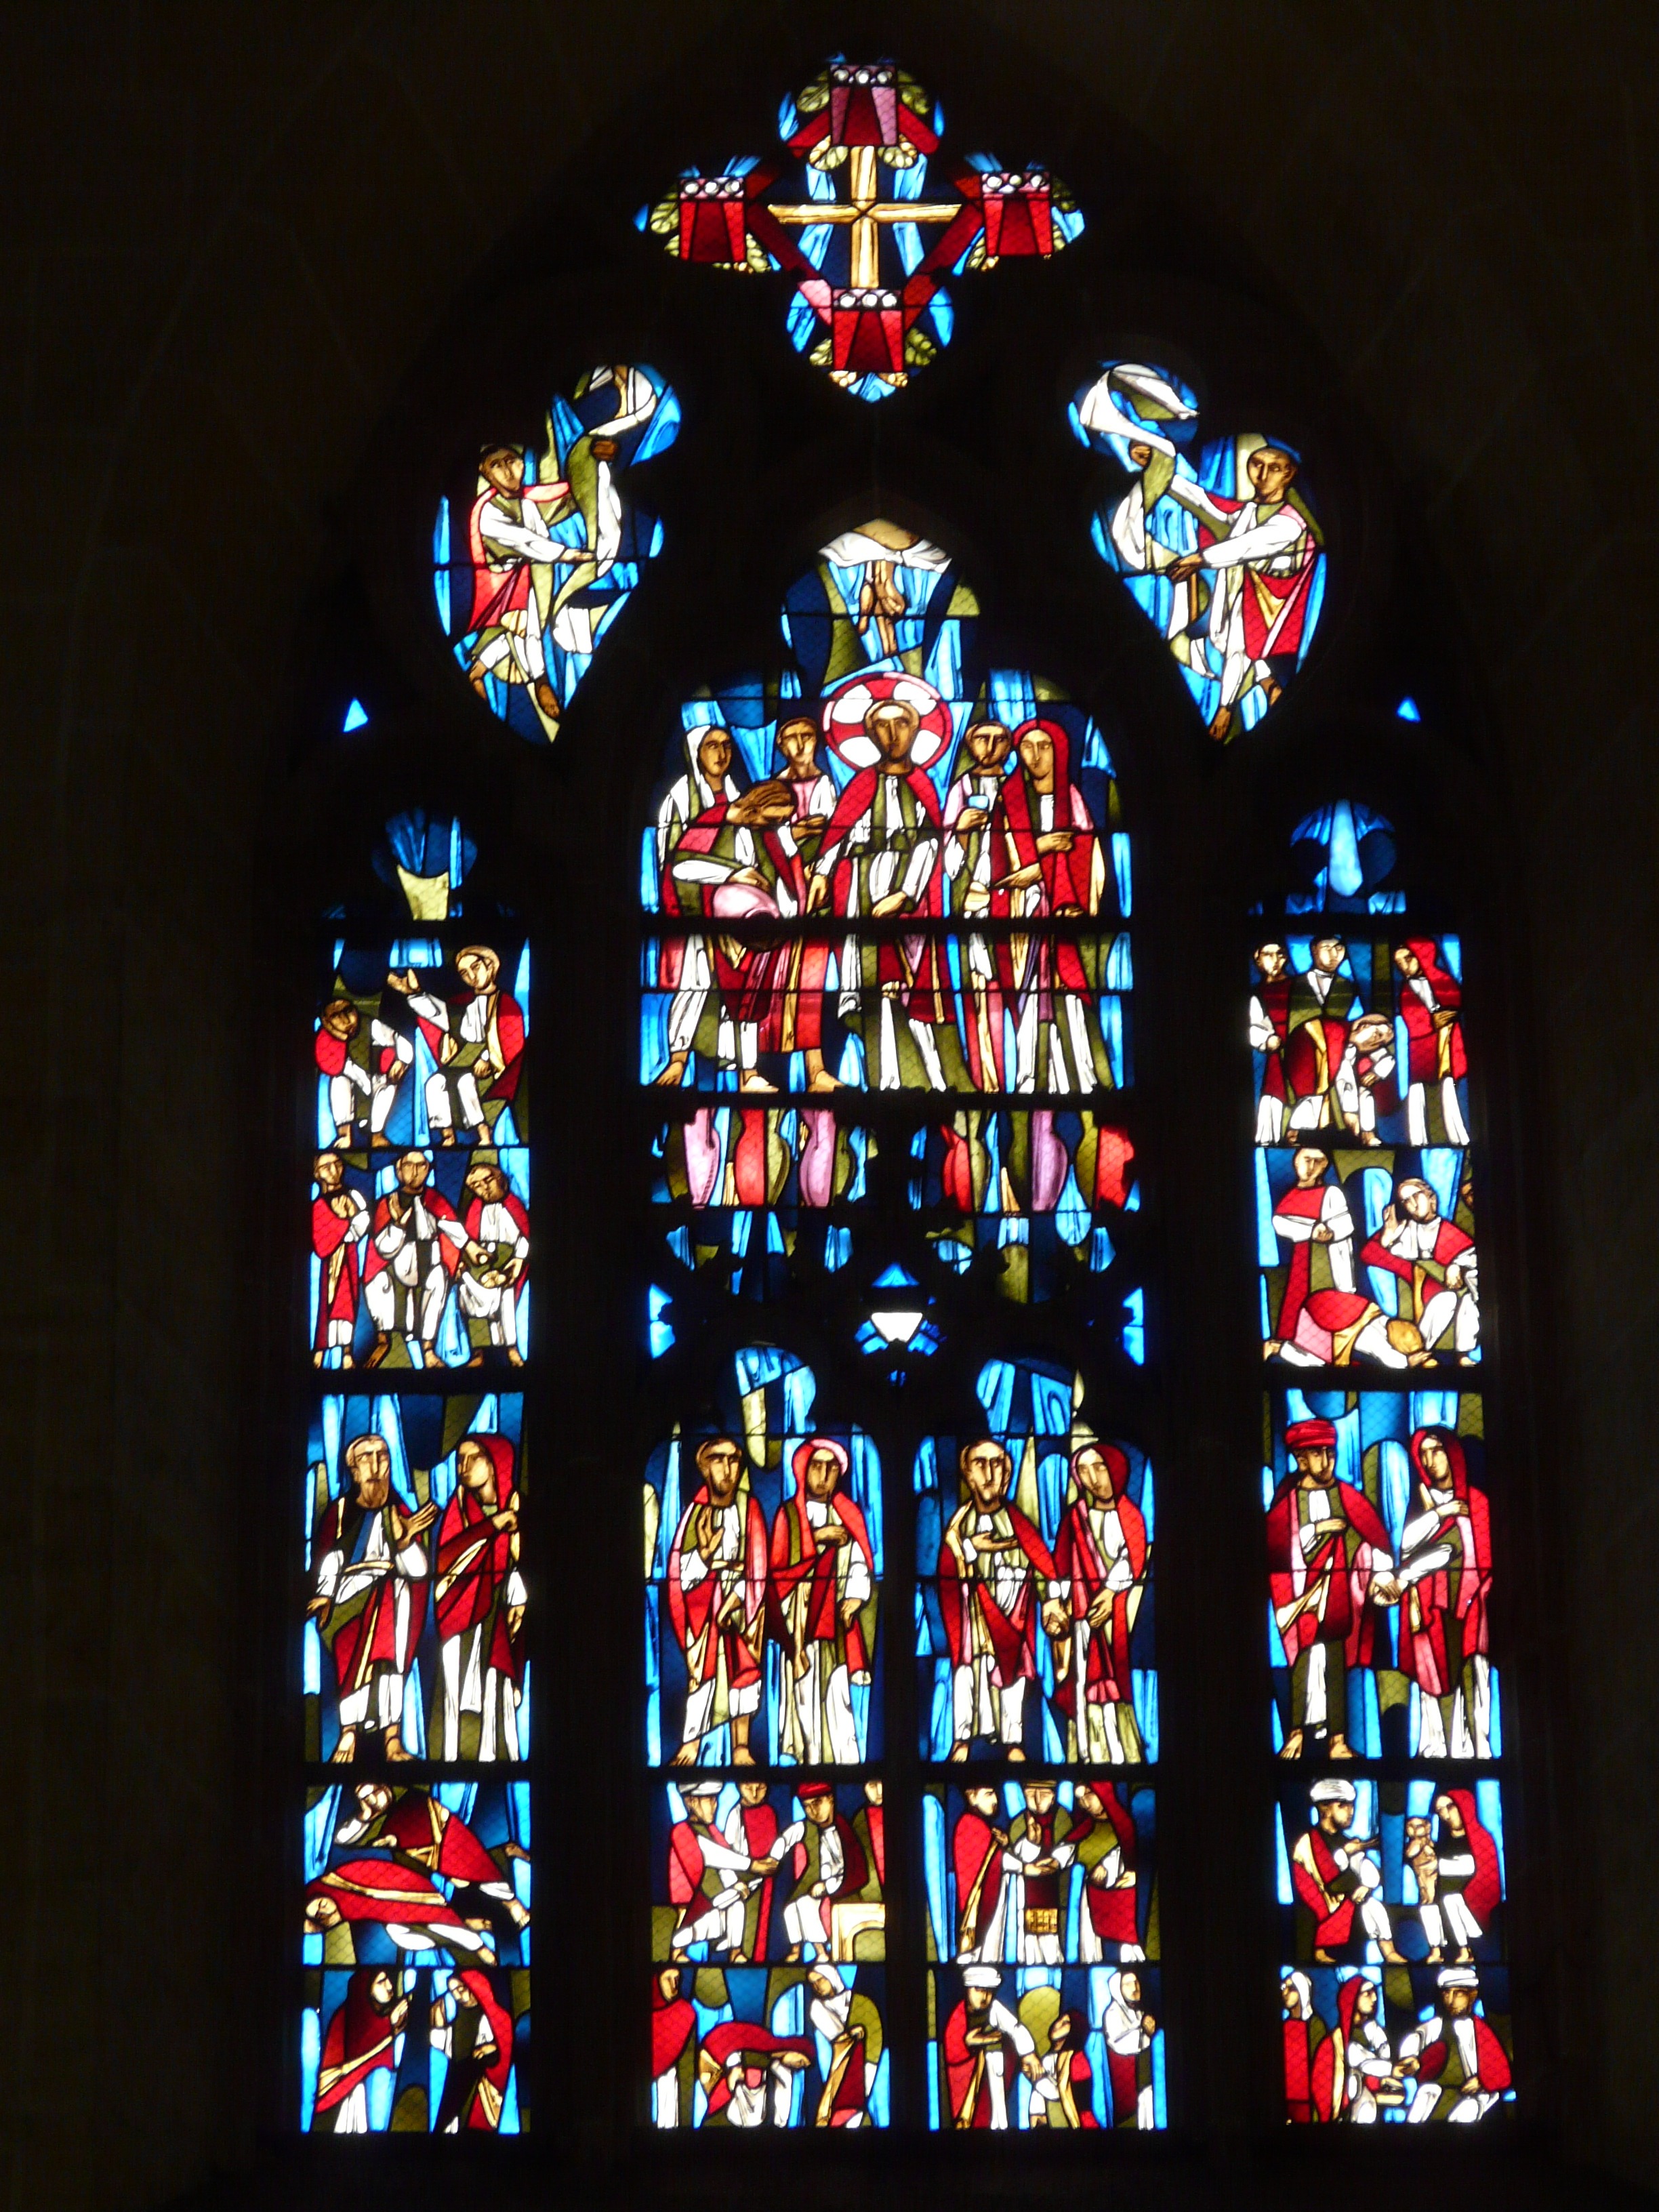
window, glass, church, colorful, material, stained glass, symmetry, holy, believe, ulm, church window, glass window, munster, ulm cathedral